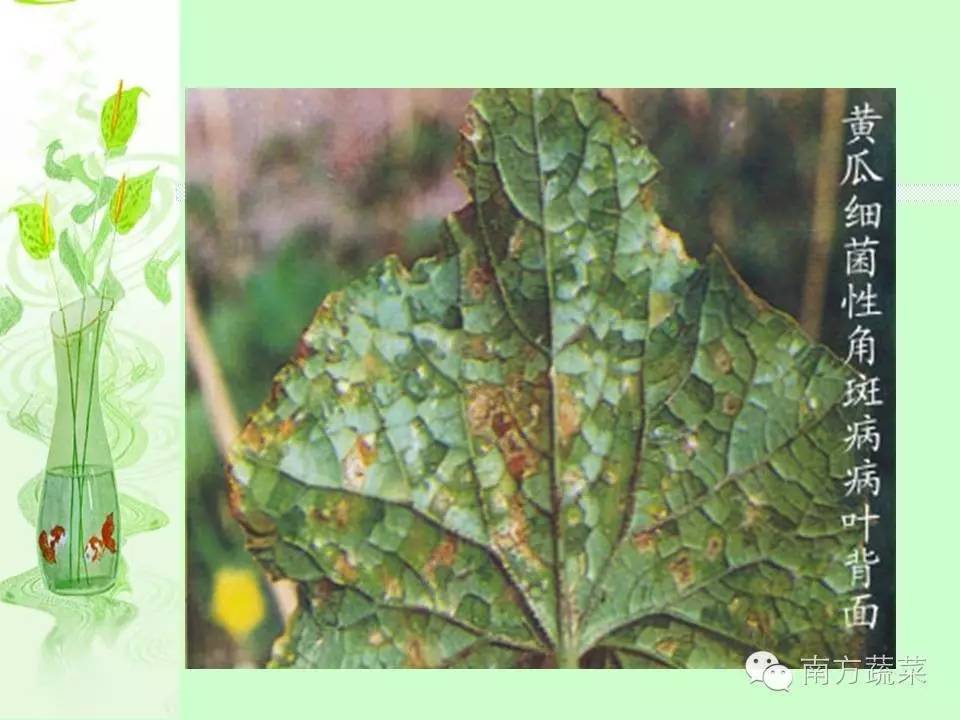
Plant: Cucumber
Disease: cucumber angular leaf spot